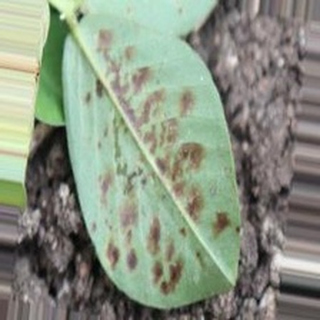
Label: groundnut_rust